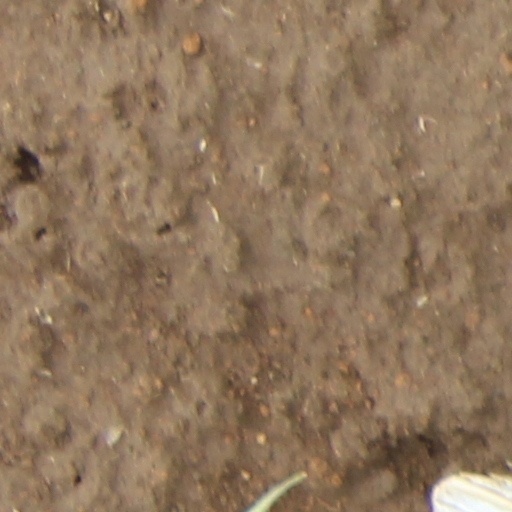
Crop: wheat